Karl Maria Kertbeny

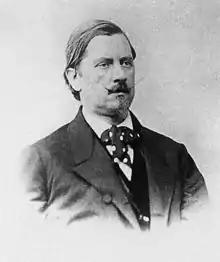
Karl Maria Kertbeny, ca. 1865

Karl Maria Kertbeny (born Karl Maria Benkert, ; also Kertbeny Károly Mária; 28 February 1824 – 23 January 1882) was an Austrian-born Hungarian journalist, translator, memoirist and human rights campaigner. Kertbeny coined the words "heterosexual" and "homosexual" as the German nouns and .